HerRoom

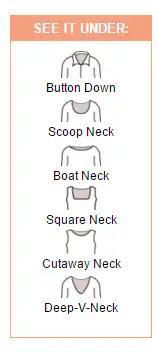
Screenshot of See It Under feature

In 1998, Edmark began an e-commerce retail start-up The Andra Group, Inc. The initial e-commerce launch was on March 3, 2000. The men's site, HisRoom.com was launched two years later. After listening to her friends' complaints that they hated having to try on undergarments in department store fitting rooms, she wanted to let women buy bras that fit online. The HerRoom website also links to men's underwear and apparel under the HisRoom.com site.